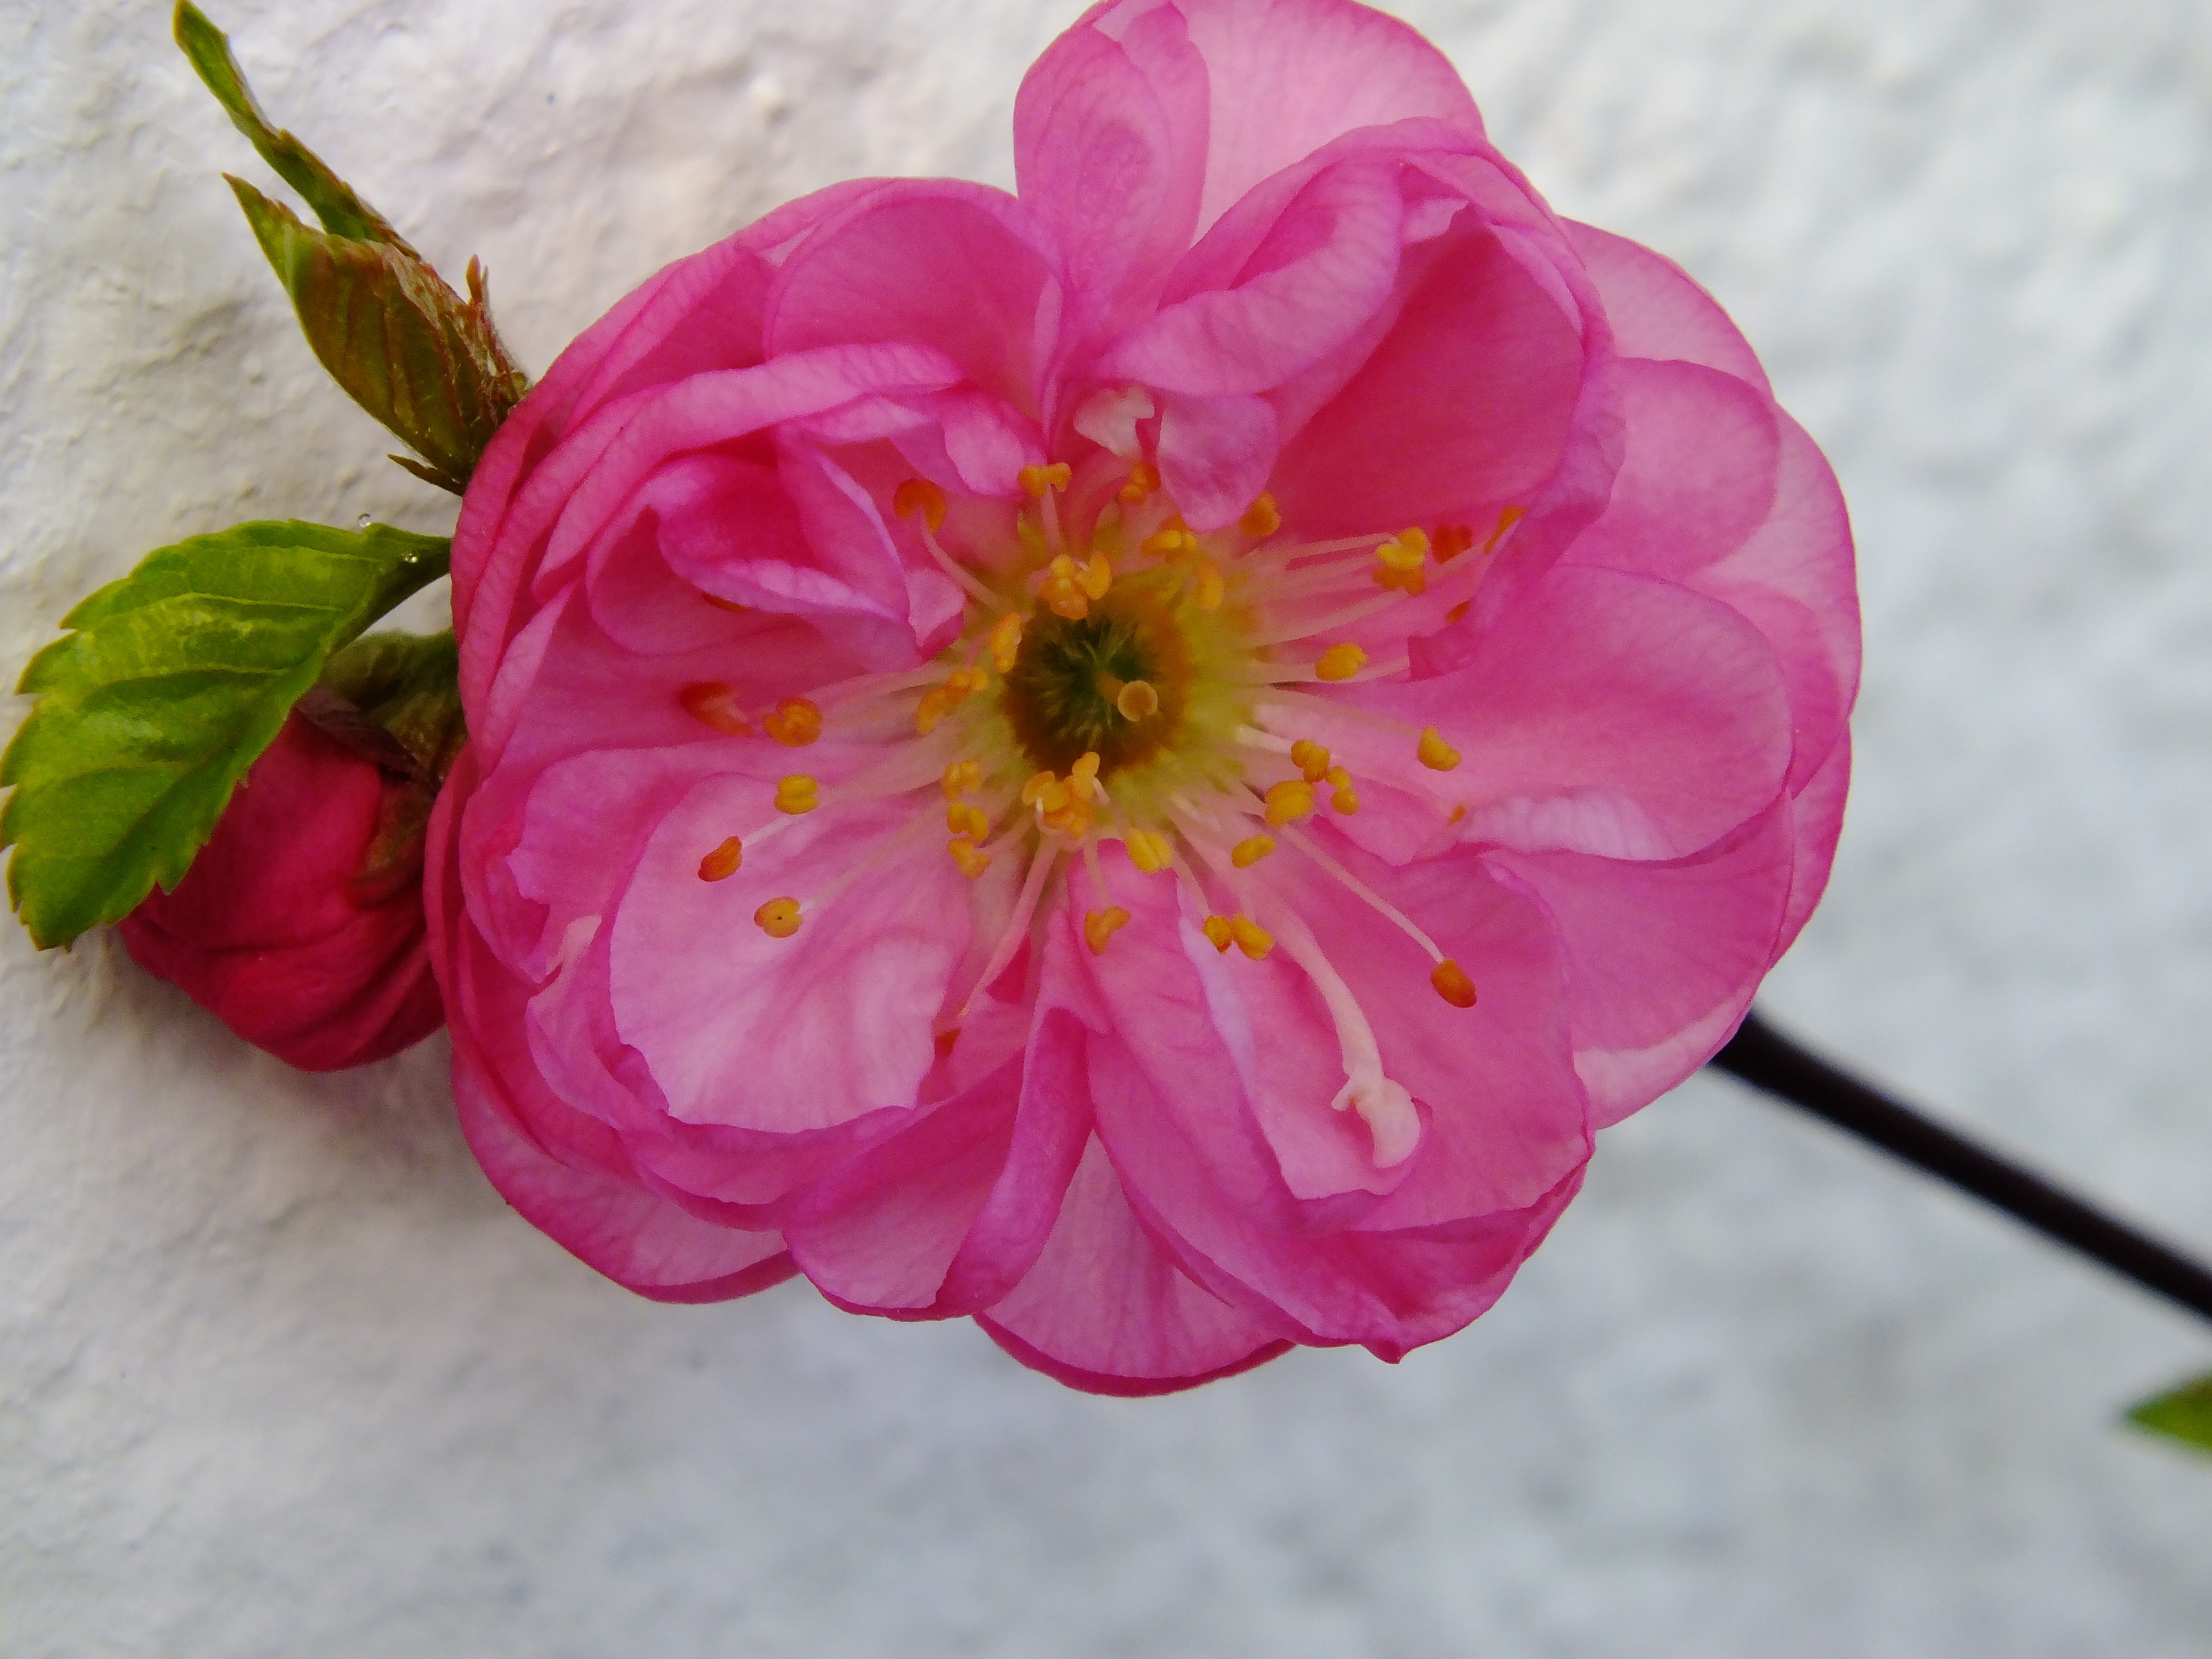
blossom, plant, flower, petal, bloom, rose, pink, close, flora, ornamental shrub, peony, macro photography, spring awakening, flowering plant, garden roses, rose family, almond blossom, mandelbaeumchen, land plant